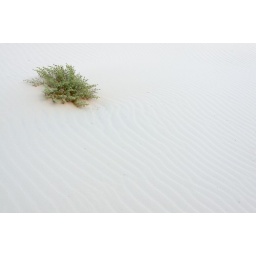
A small plant seems to thrive in the sand on the wind swept floor of the canyon.